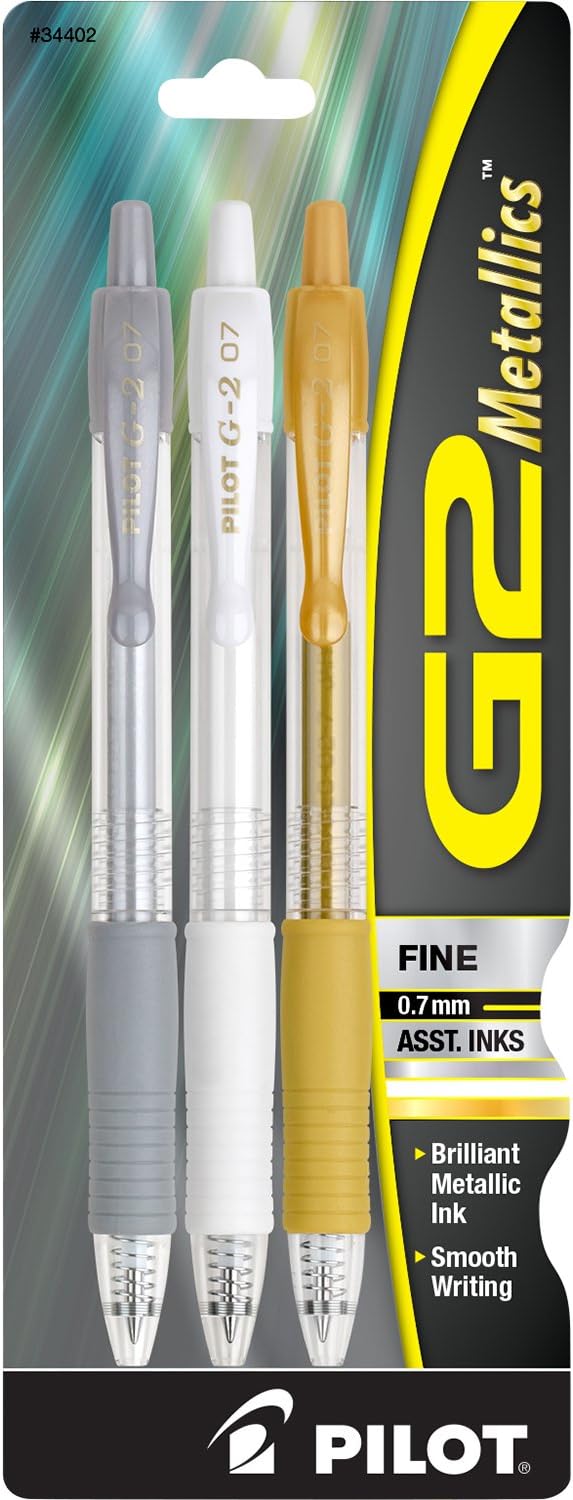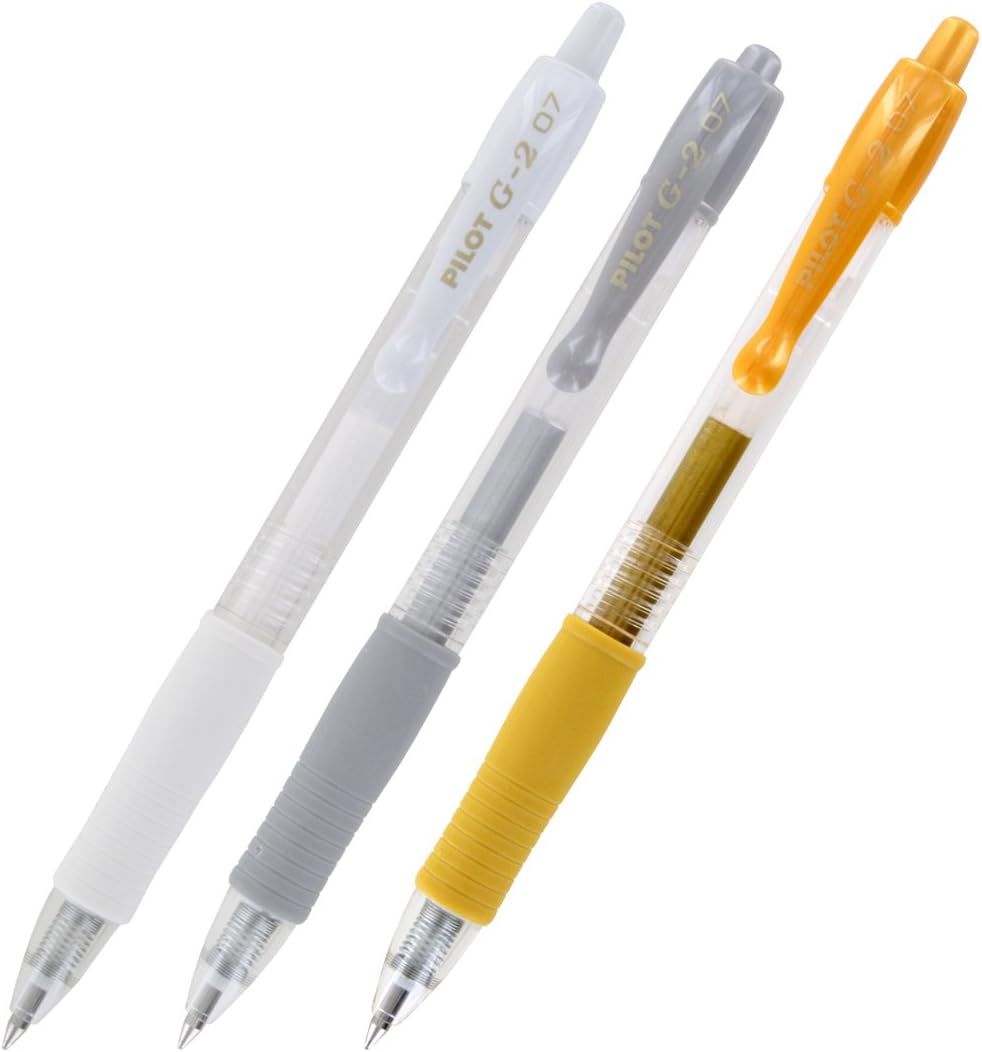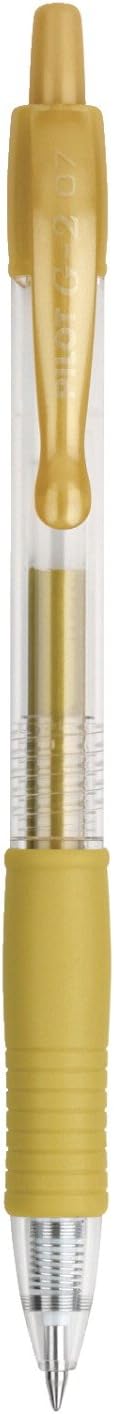
PILOT G2 Metallics Refillable & Retractable Rolling Ball Gel Pens, Fine Point, White/Gold/Silver Inks, 3-Pack (34402)
Category: Office Products
Discover writing perfection with G2... America's #1 selling Gel Ink Pen according to ACNielsen! With a contoured rubber grip for writing comfort, experience the dynamic gel ink formula that's smooth-writing and smear-proof. Retractable and refillable, G2 offers extreme value with longest lasting ink! G2 Metallic ink is infused with micro-metallic pigments that are engineered to bind to the writing surface instead of being absorbed, resulting in crisp, clear writing with a beautiful and unique shine. Smooth writing and long-lasting just like the original G2, but now containing brilliantly pigmented gel inks that are perfect for adding personalization and differentiation. The rubber grip is designed to comfortably fit your hand. Each pen has colored ink that matches the comfortable rubber grip on the pen, so you can always tell what color you are picking up. ** Remove protective wax seal from pen tip before first use**
Features: THE IDEAL PEN FOR OVERACHIEVERS: The smooth writing, long-lasting Pilot G2 Metallics Premium Gel Ink Pen features a comfortable rubber grip, & is available in ultra fine, extra fine, fine, & bold point. Fine 0.7mm point | LONGEST LASTING, REFILLABLE GEL INK: Proven to be the longest writing gel ink pen among top brands, the smooth-writing, retractable G2 gel ink pen is a classic choice for all your writing needs. | PERECTLY SUITED FOR YOU: If you love the original Pilot G2, you'll want to try our full G2 line of Mini, Metallic, Mosaic, & Fashion gel ink pens in a variety of sizes, barrel designs & colors. | TRUSTED QUALITY: We've been making pens for over 100 years. Whether you're taking notes, stocking up on school or office supplies, or writing in a bullet journal, Pilot has the perfect pen for you! | POWER TO THE PEN: Pilot makes exceptional writing instruments to suit all your needs. We have fountain, ballpoint, retractable, erasable & gel ink pens, whiteboard markers & more for every writing style.